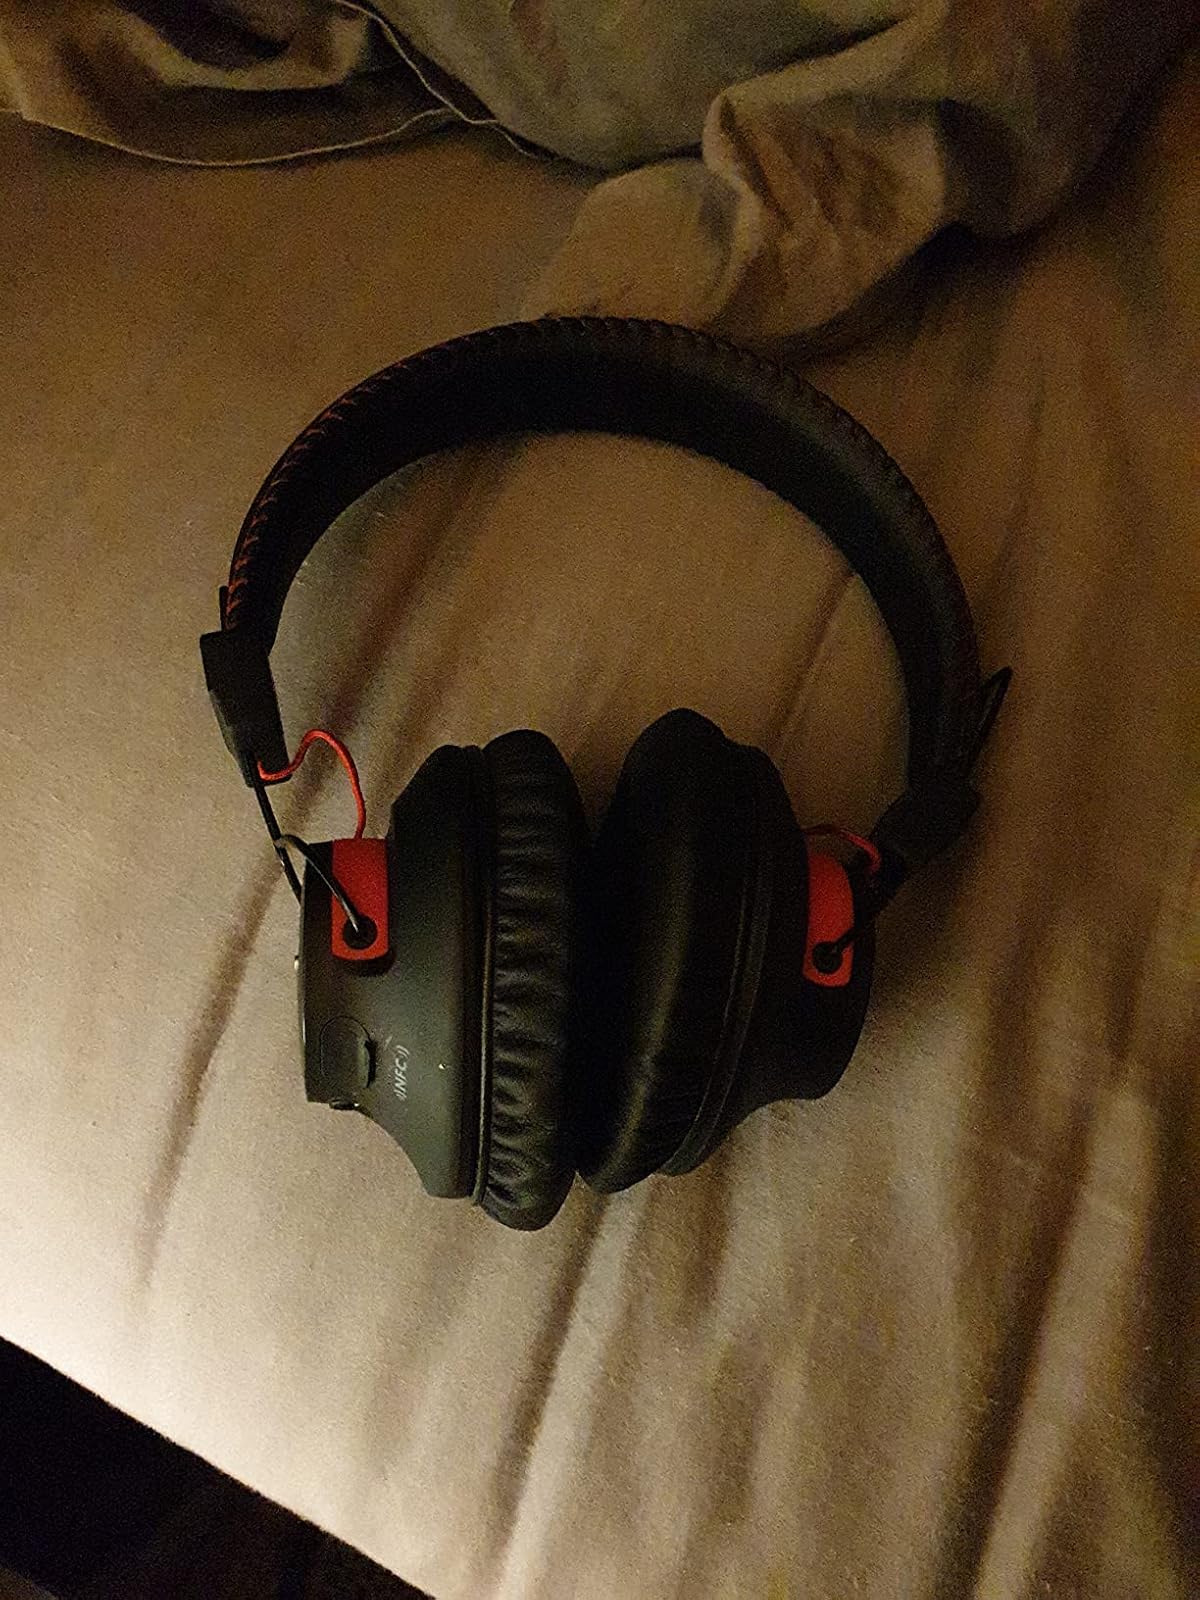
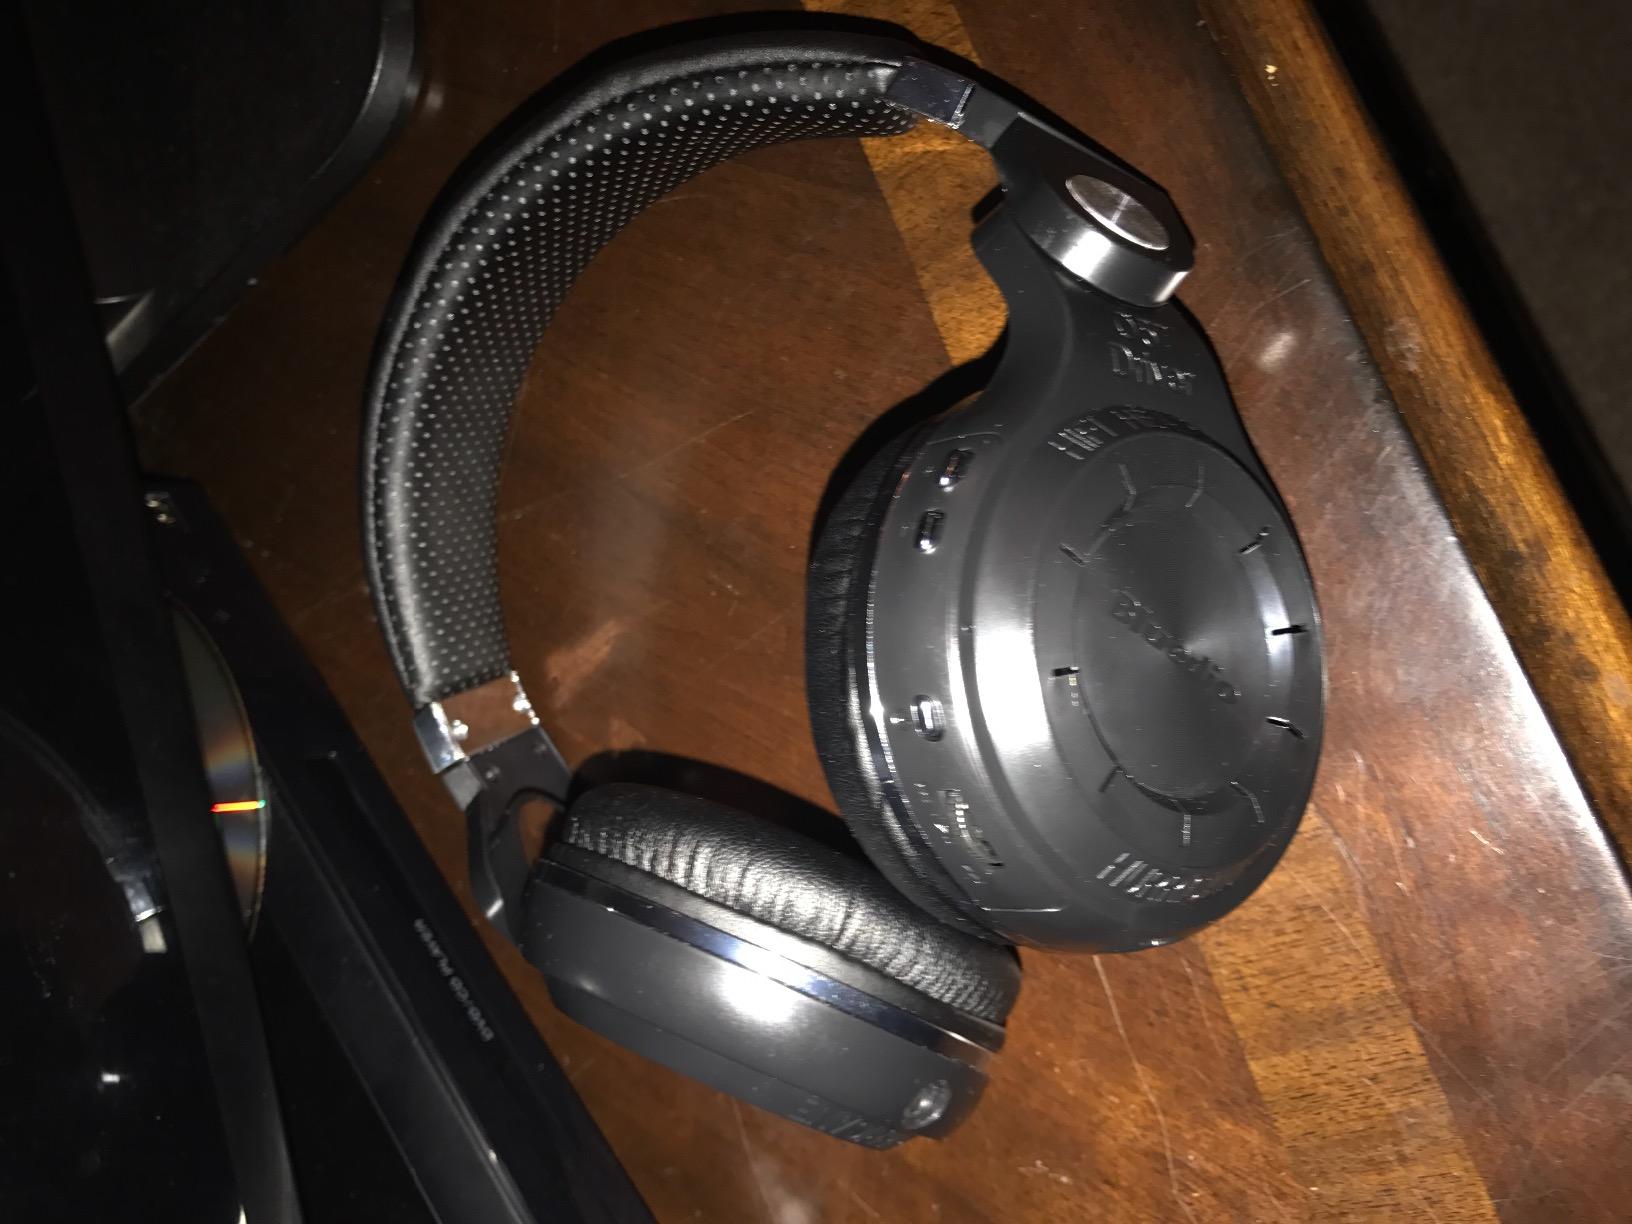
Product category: headphones
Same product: no